Baldassare Croce

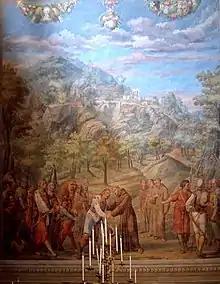
St. Francis of Assisi receives laypeople into his "Third Order" by Baldassare Croce, 1602–1603.

Baldassare Croce (Bologna, 1558–November 8, 1628) was an Italian painter, active during the late-Mannerist period, active mainly in and around Rome.